Dimetrodon

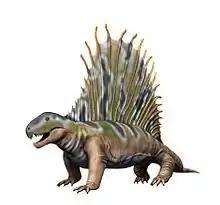
Restoration of "D. giganhomogenes" with exposed neural spine tips

"Dimetrodon" was a quadrupedal, sail-backed synapsid that most likely had a semi-sprawling posture between that of a mammal and a lizard and also could walk in a more upright stance with its body and the majority or all of its tail off the ground. Most "Dimetrodon" species ranged in length from and are estimated to have weighed between . The smallest known species "D. teutonis" was about long and weighed . The larger species of "Dimetrodon" were among the largest predators of the Early Permian, although the closely related "Tappenosaurus", known from skeletal fragments in slightly younger rocks, may have been even larger at an estimated long. Although some "Dimetrodon" species could grow very large, many juvenile specimens are known.